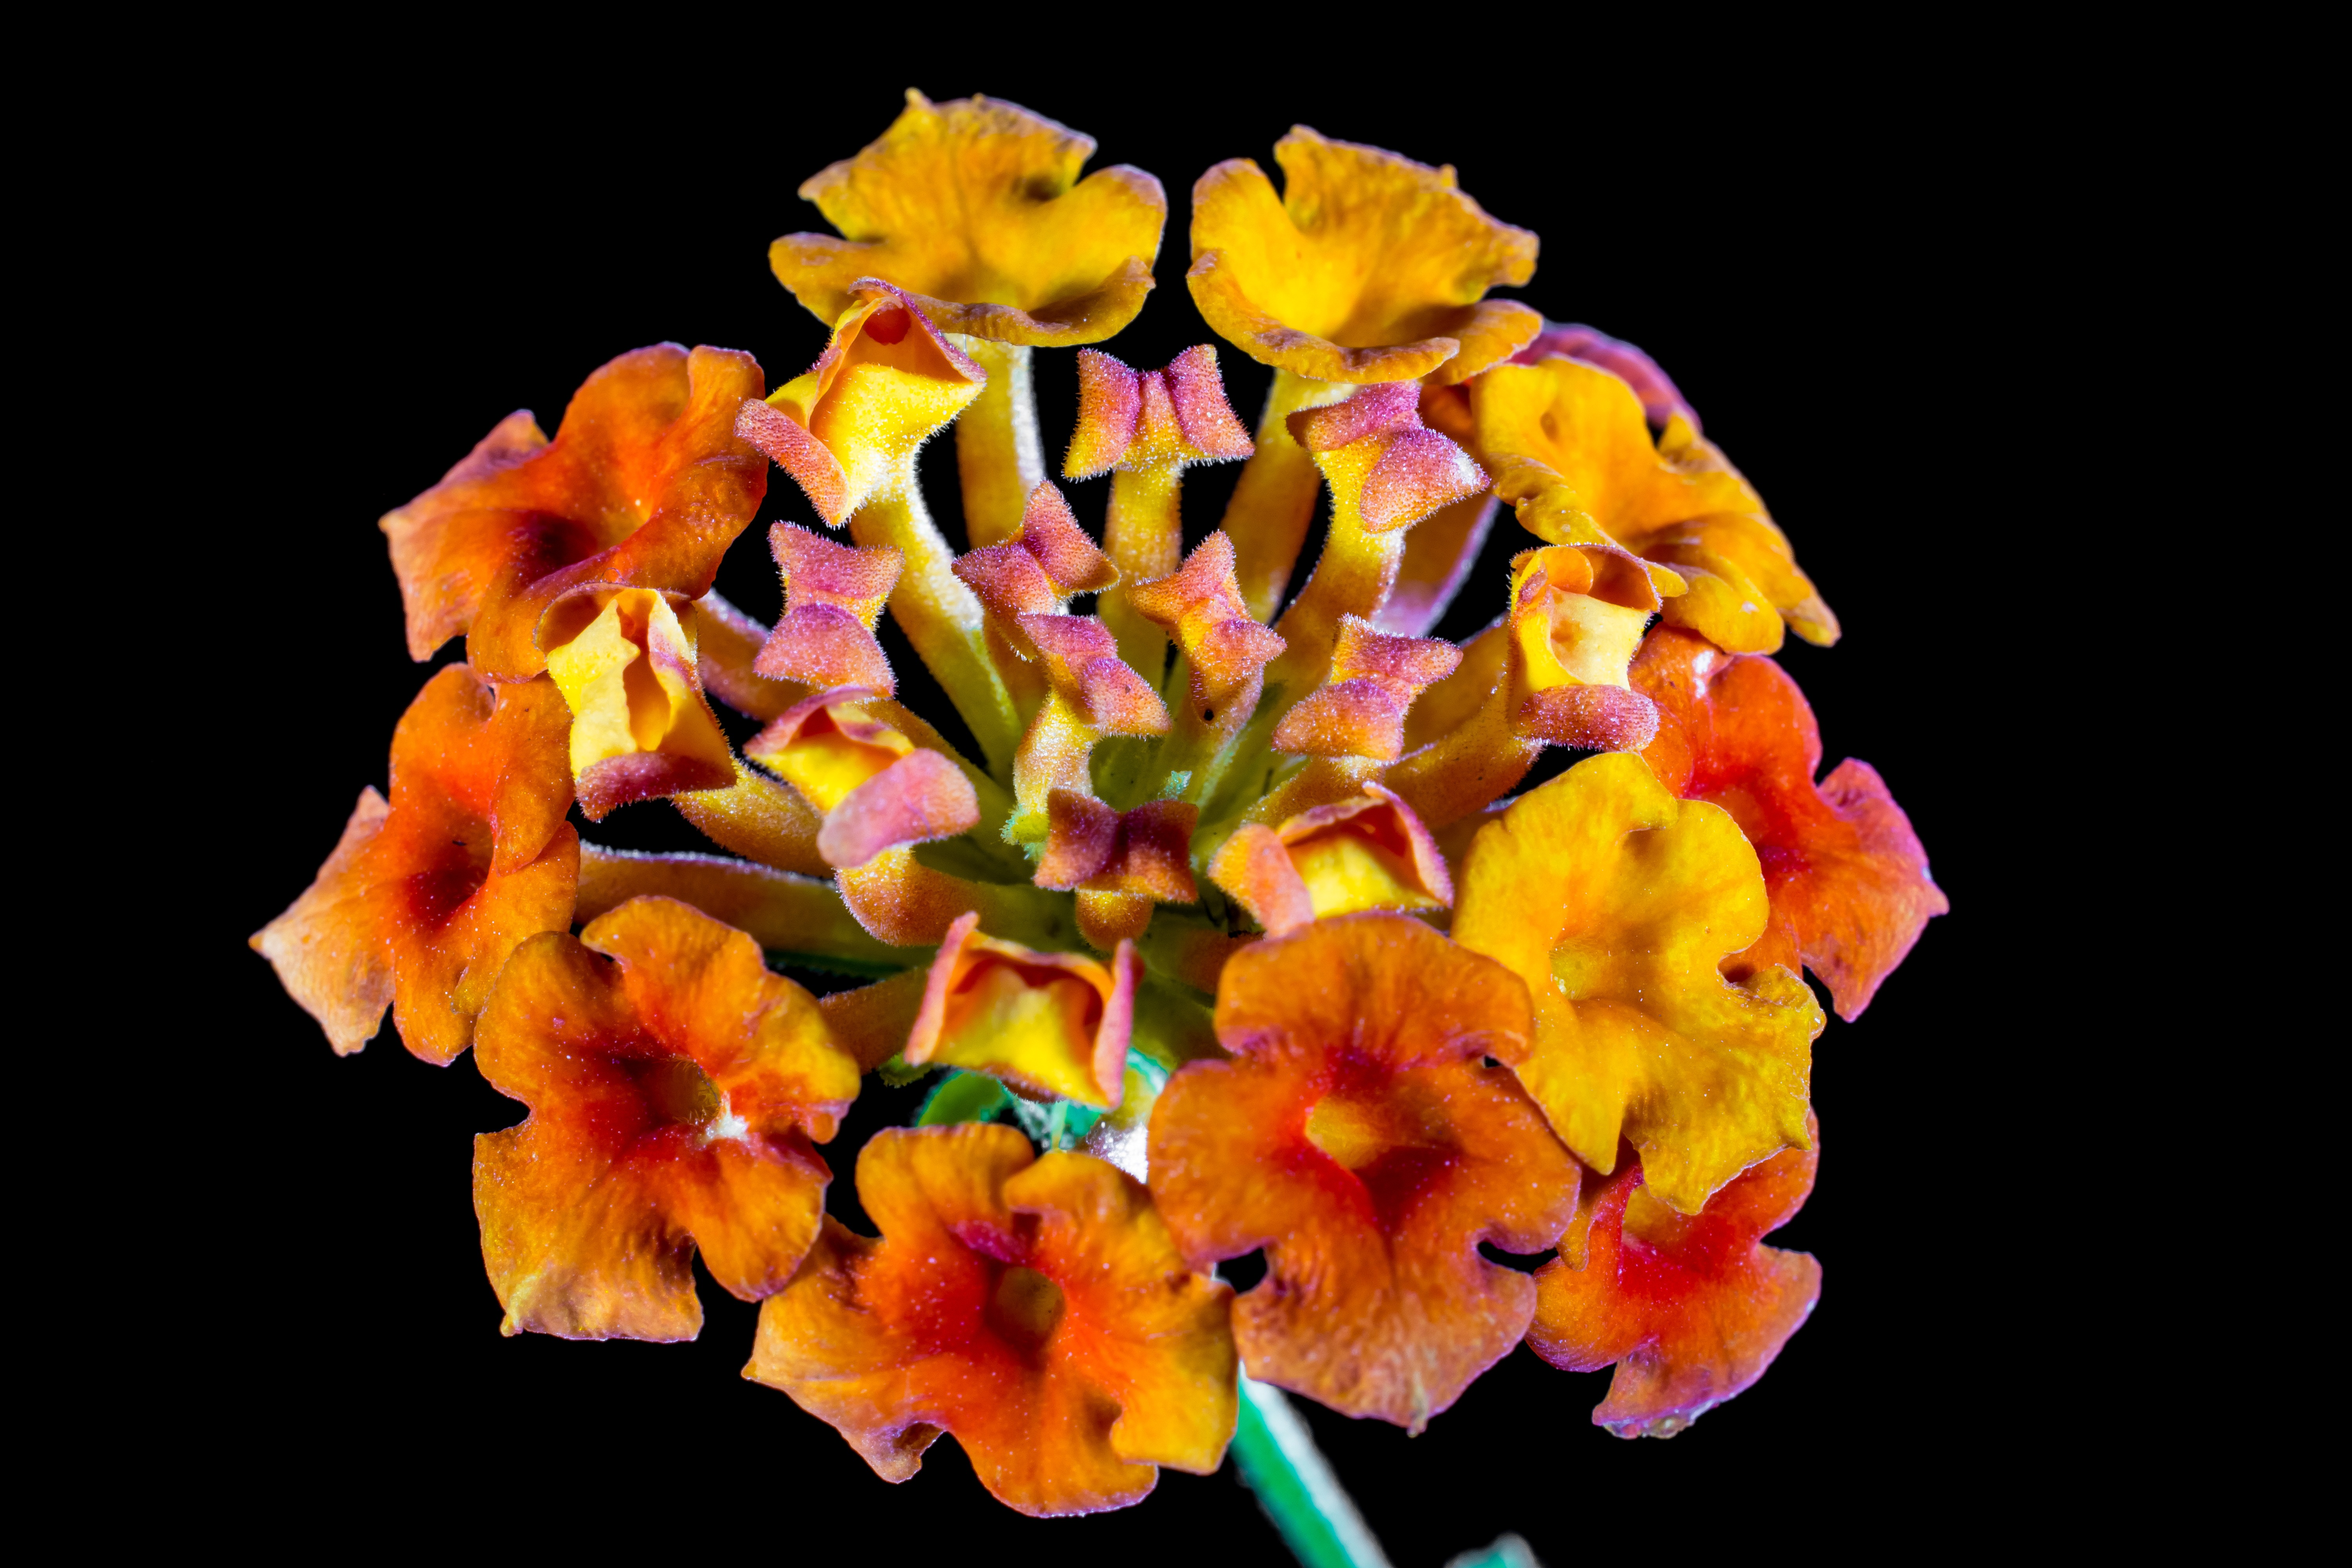
blossom, plant, leaf, flower, petal, bloom, orange, botany, yellow, garden, flora, lantana, macro photography, ornamental plant, flowering plant, lantana camara, verbenaceae, land plant, verbena greenhouse